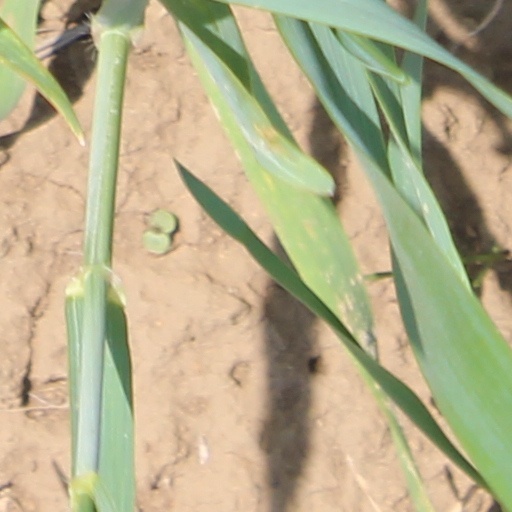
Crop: wheat